Tol Air

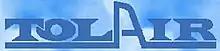

Tol Air (Tol Air Services Inc.) was a charter and cargo airline based at Luis Muñoz Marín International Airport in San Juan, Puerto Rico. It was established in 1981 and started operations on 16 May 1983. It operated daily cargo charter flights from Puerto Rico to 10 destinations in the Caribbean. In April 2006, Tol Air was purchased by Four Star Air Cargo.